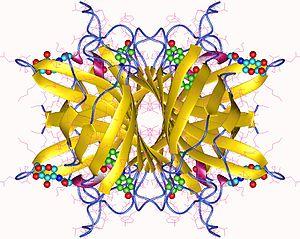
L'avidine est une protéine présente dans le blanc d'œuf des oiseaux. C'est une protéine tétramérique dont la taille totale est estimée entre 66 et 69 kDa. Elle est thermolabile, c’est-à-dire qu'elle est dégradée par la chaleur. Elle peut se fixer à la vitamine B₈, ce qui empêche son assimilation par l'organisme, créant ainsi une carence.